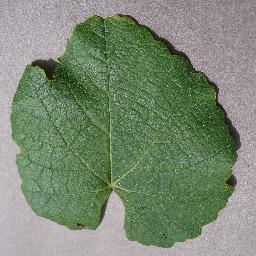
Label: Grape___healthy